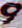
Number: 9